Capas

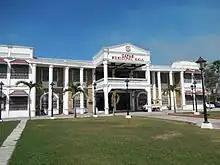
Capas Municipal Hall

O’Donnell (Patling) was then a bustling pueblo established by the Augustinians Recolletos Mission in the 1800s, named in honor of Carlos O’Donnell y Abreu, the Spanish Minister of State who visited the Patling pueblo. O’Donnell was reverted as a barrio of Capas by the Philippine Commission of 1902 including Moriones reverted to Tarlac town and Murcia back to Concepcion. Capas is known in history as the site of the infamous death march concentration camp during World War II.